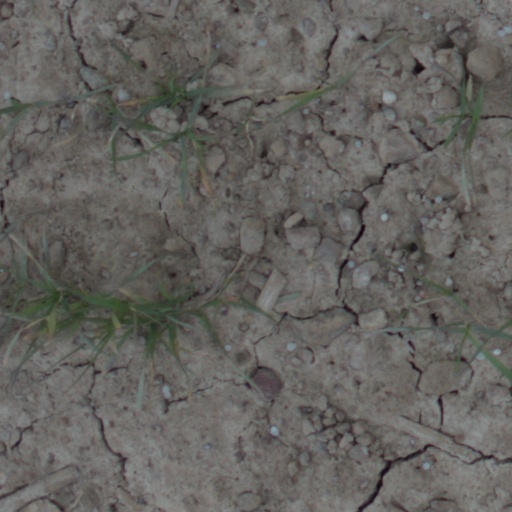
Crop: wheat